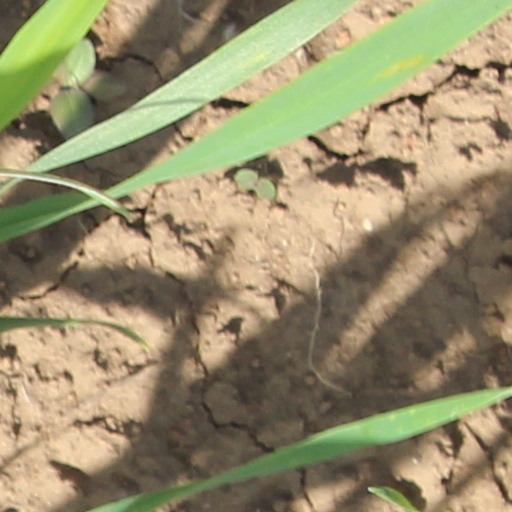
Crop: wheat